Markko Märtin

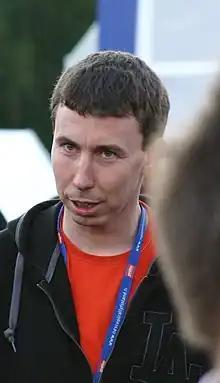
Markko Märtin in 2006.

Markko Märtin (born 10 November 1975 in Tartu) is a retired rally driver from Estonia, who competed in the World Rally Championship from 2000 until 2005.